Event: Nepal Earthquake
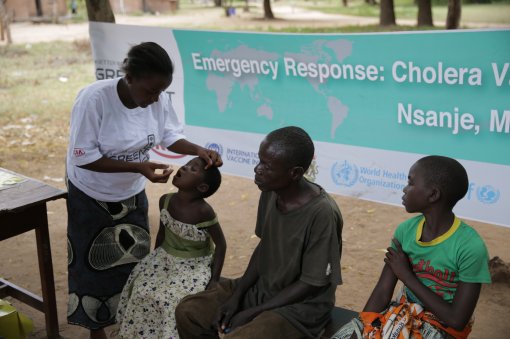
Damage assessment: no_damage